List of shopping malls in Toronto

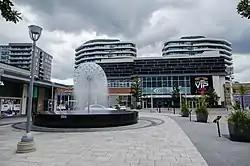
Shops at Don Mills is one of several open-air malls in Toronto. It replaced an enclosed shopping mall, Don Mills Centre, which closed in 2006.

Power centres mainly consist of major national and international big-box stores with large amounts of parking space separate from the stores themselves, and which serve a larger area than the open-air shopping plazas do.